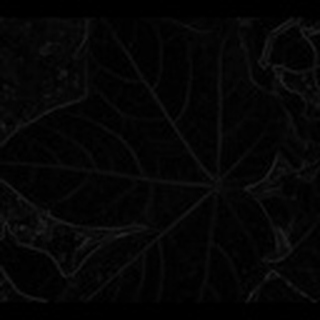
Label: healthy_cotton